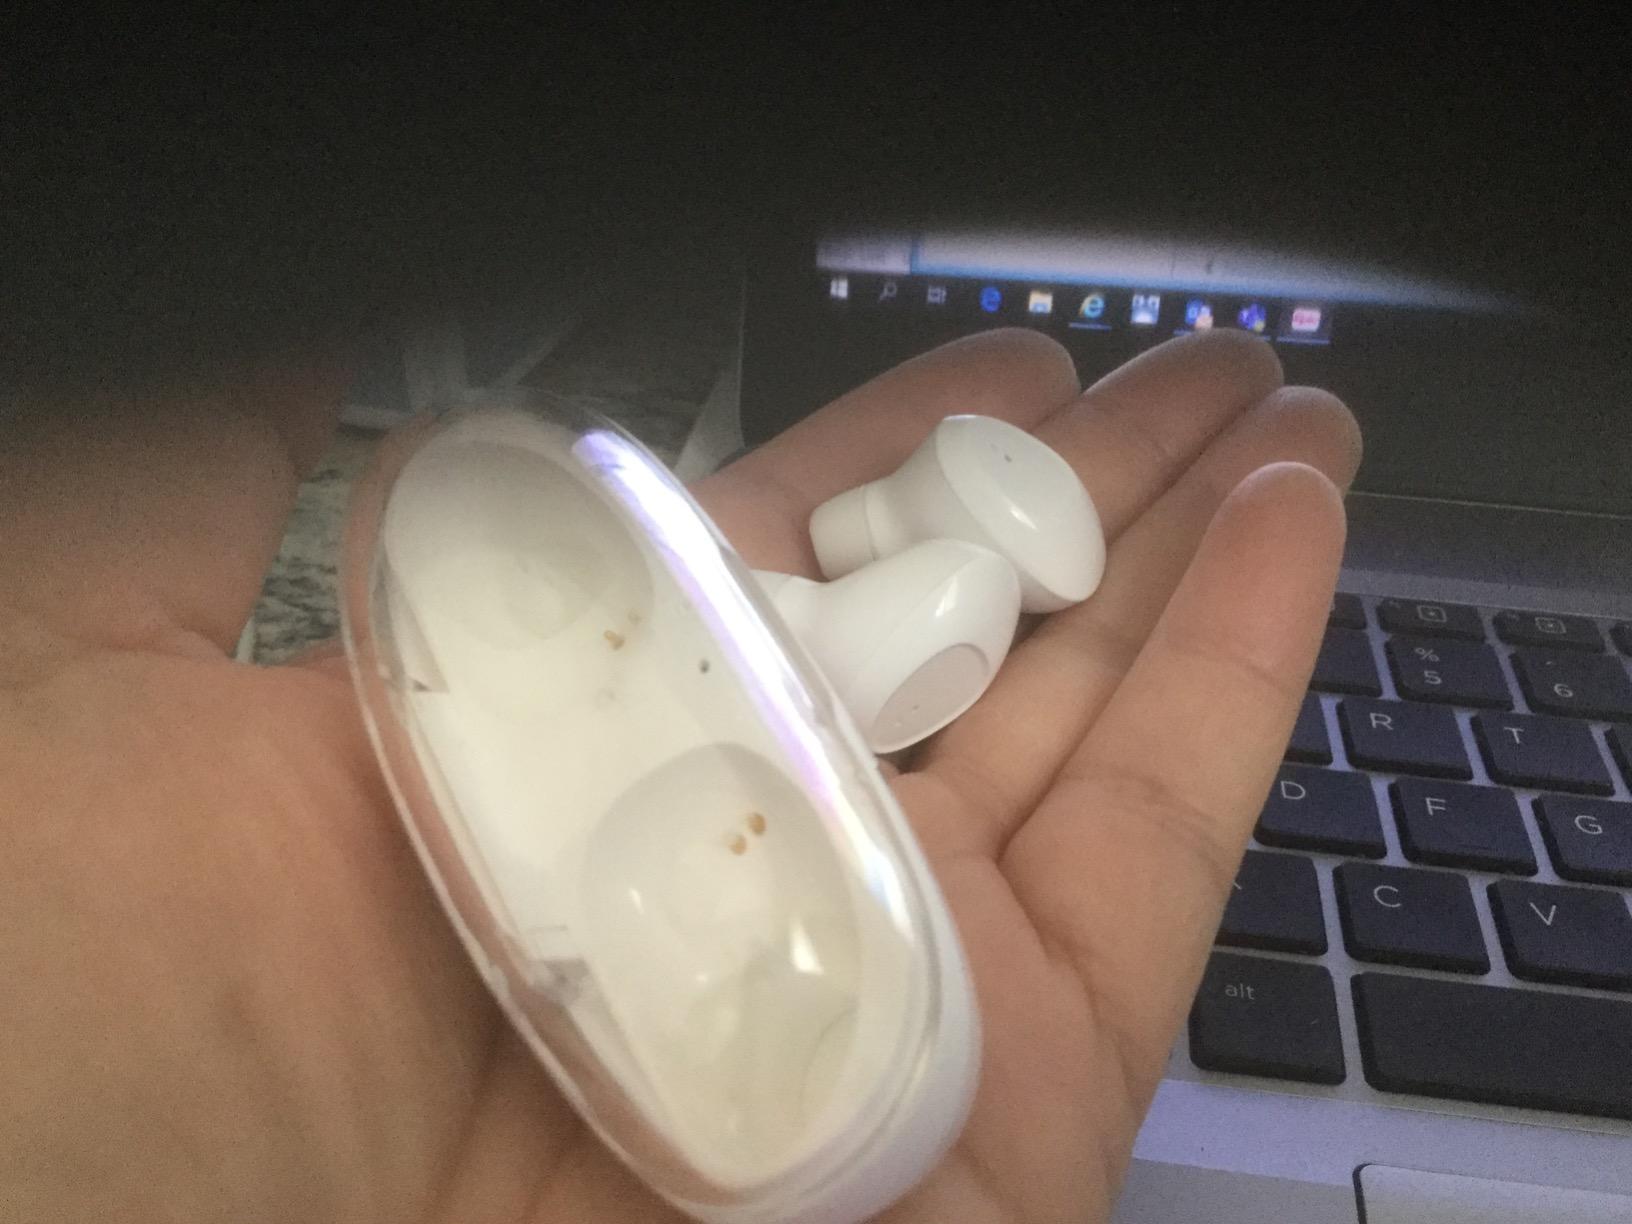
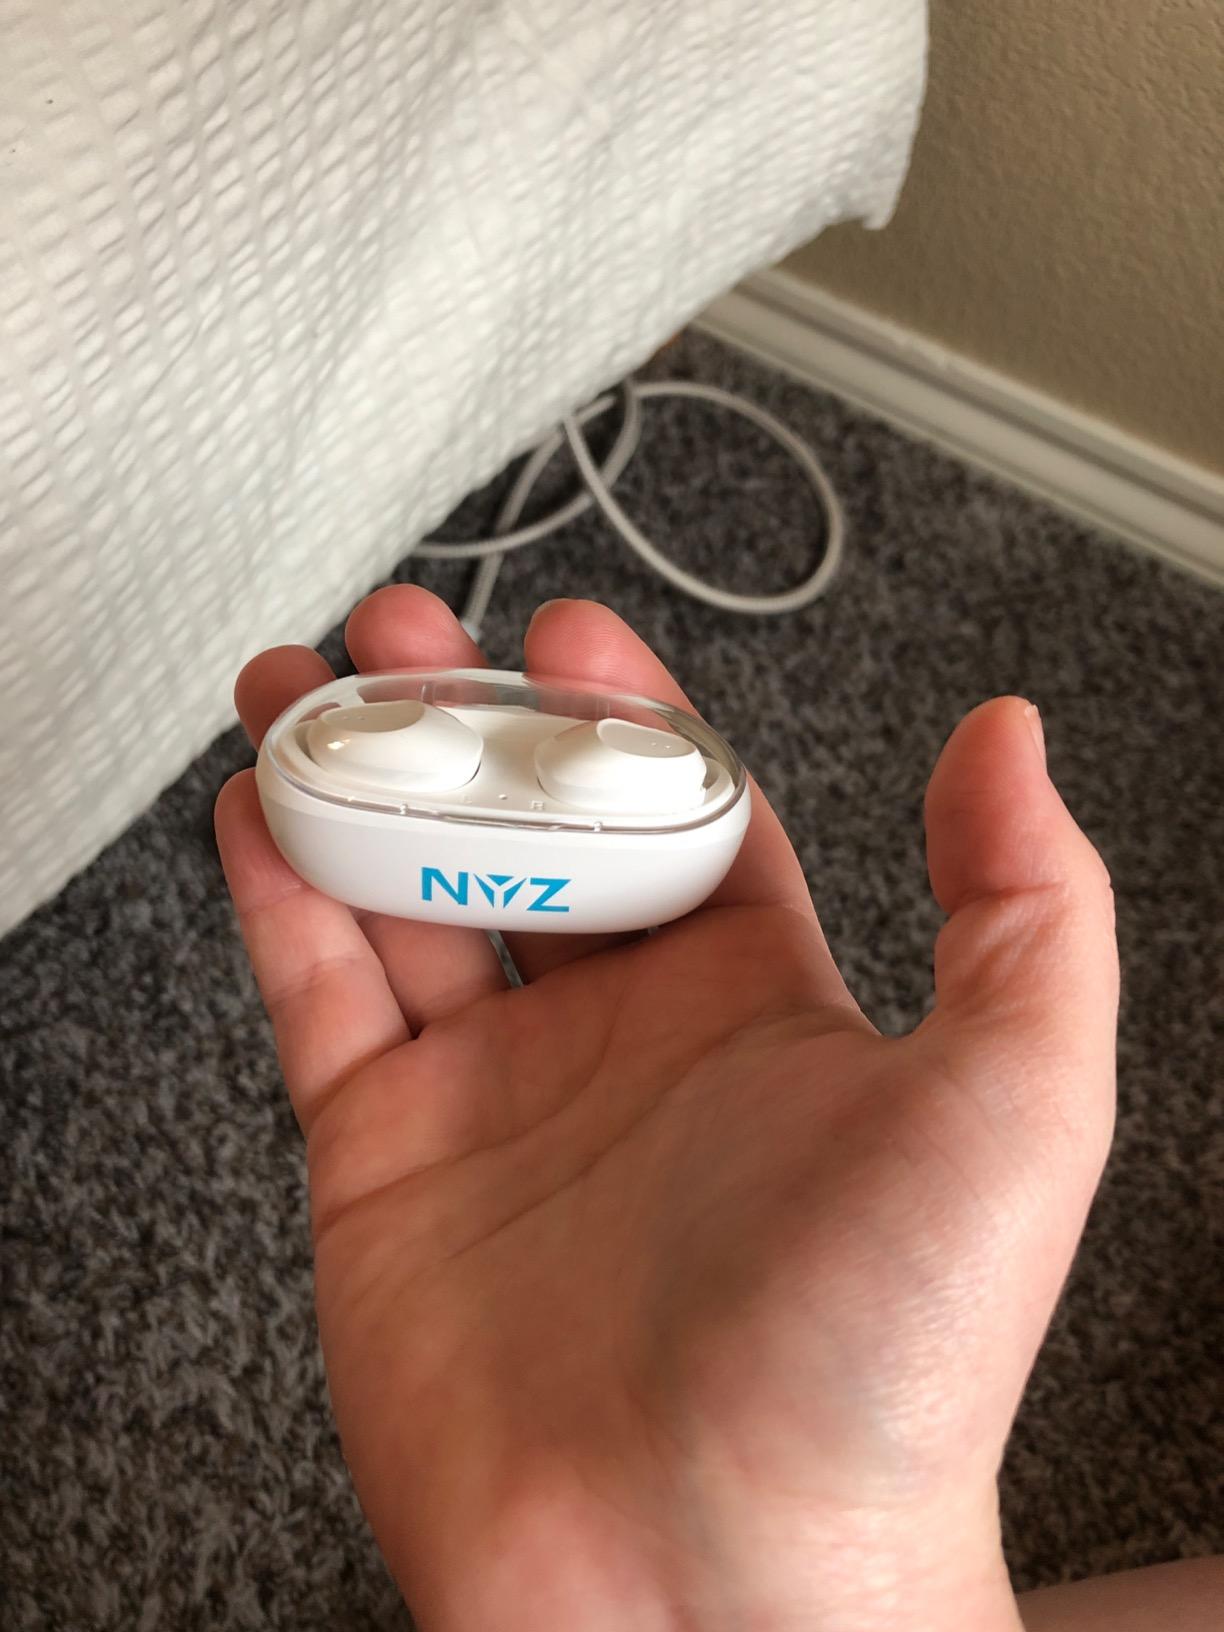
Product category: earbuds
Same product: yes